Striking Vipers

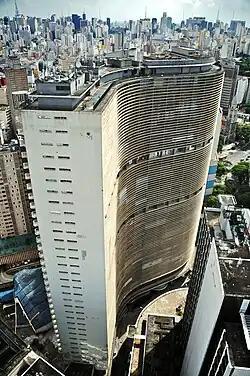
The final shot, in which Lance and Roxette meet on top of a skyscraper, was filmed near the Edifício Copan, one of about 20 São Paulo, Brazil, locations used in the episode.

Harris found it interesting that the bromance had not been subverted often in fiction, and enjoyed the question of whether society's views on monogamy and marriage might change, like how attitudes to dating changed with the prevalence of dating apps. Harris said that the episode had a dark humour, and one of the lines which helped him understand it was Karl's "I fucked a polar bear and I still couldn't get you out of my mind", which became oft-repeated by fans. Mackie said that the filming of the scene with that line "took probably an hour longer than it was supposed to" because of how amusing the actors found it. When asked about fans, Mackie said that those who approached him would either be interested in a long conversation about the themes of the episode, or make homophobic and uninformed comments about it.